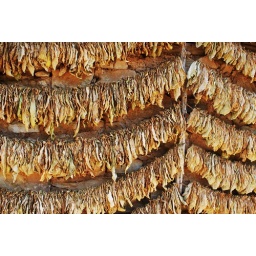
tobacco drying against a stone wall